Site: brandenburg
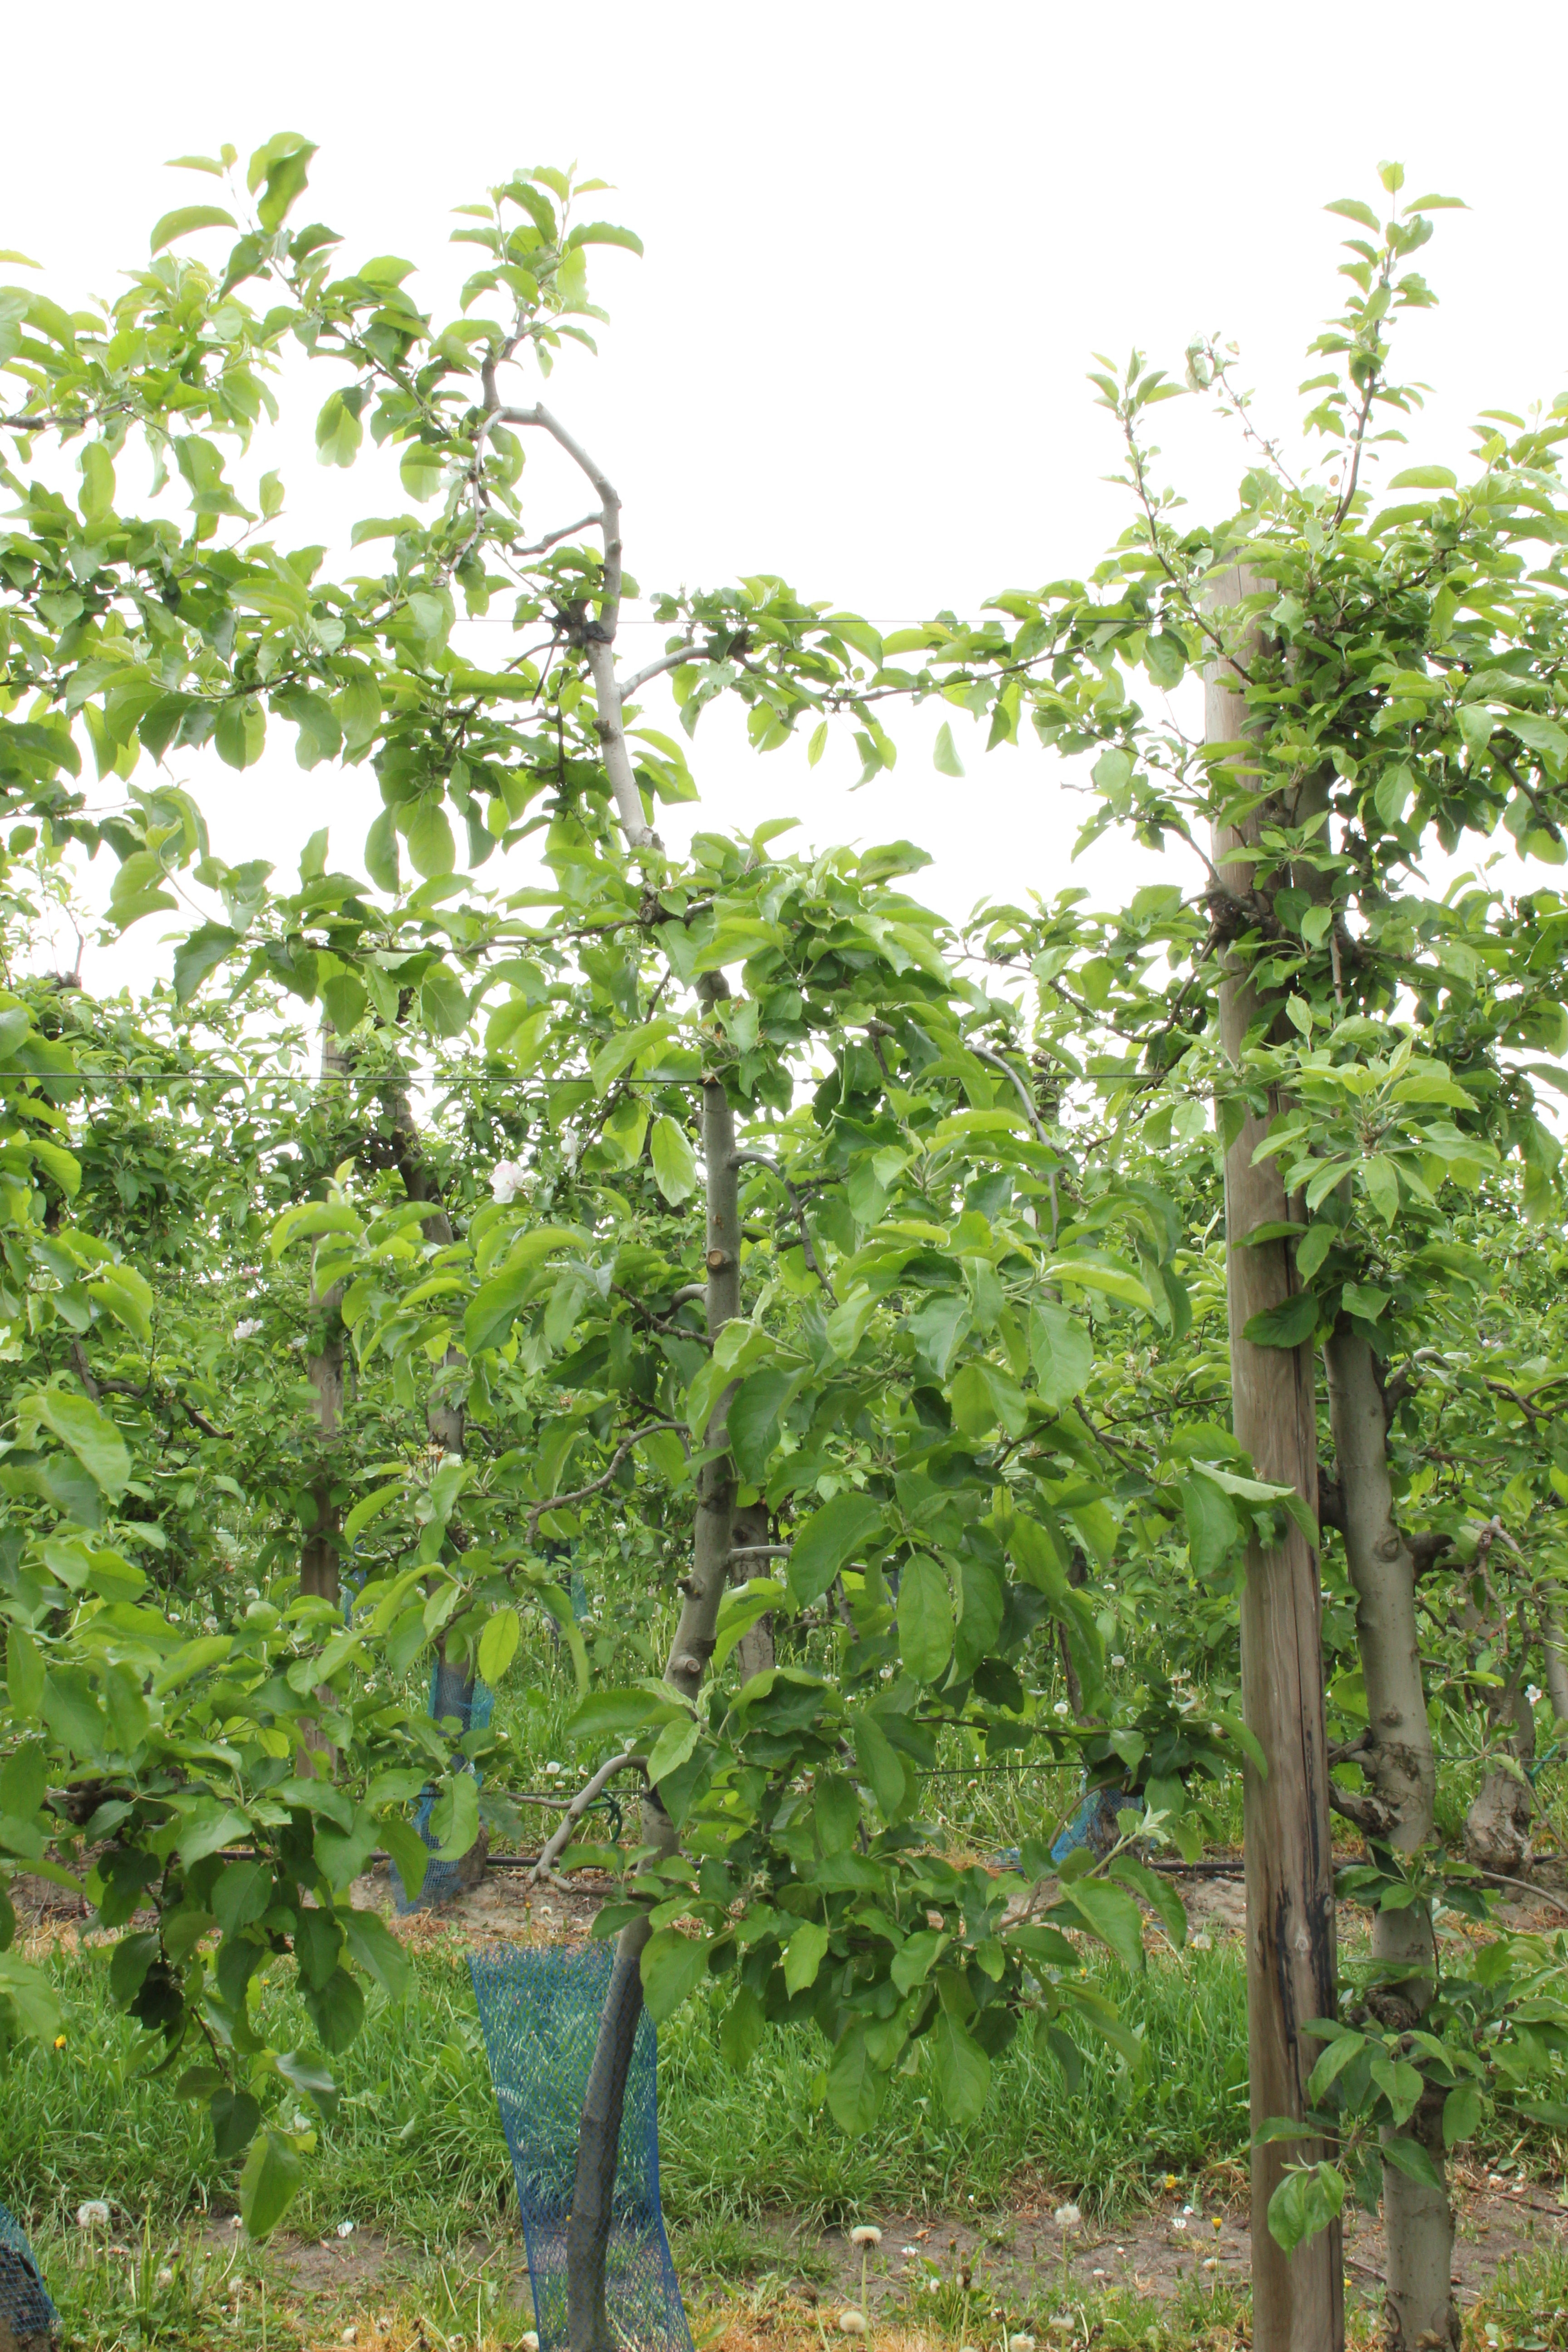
Growth stage (BBCH 67): Flowering